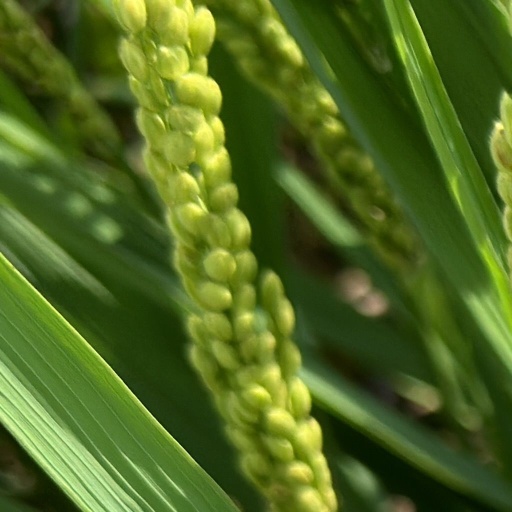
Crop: rice